Ángel Hernández (boxer)

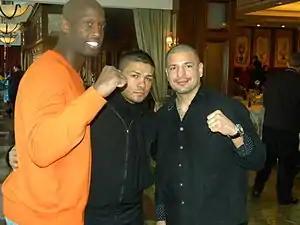
Carl Davis, Angel Hernandez and David Estrada at a benefit for injured and retired boxers in 2010

José Ángel Hernández (born 17 September 1975) is a Mexican professional boxer. He has held the NABA, NABF and International Boxing Association Americas light middleweight titles.